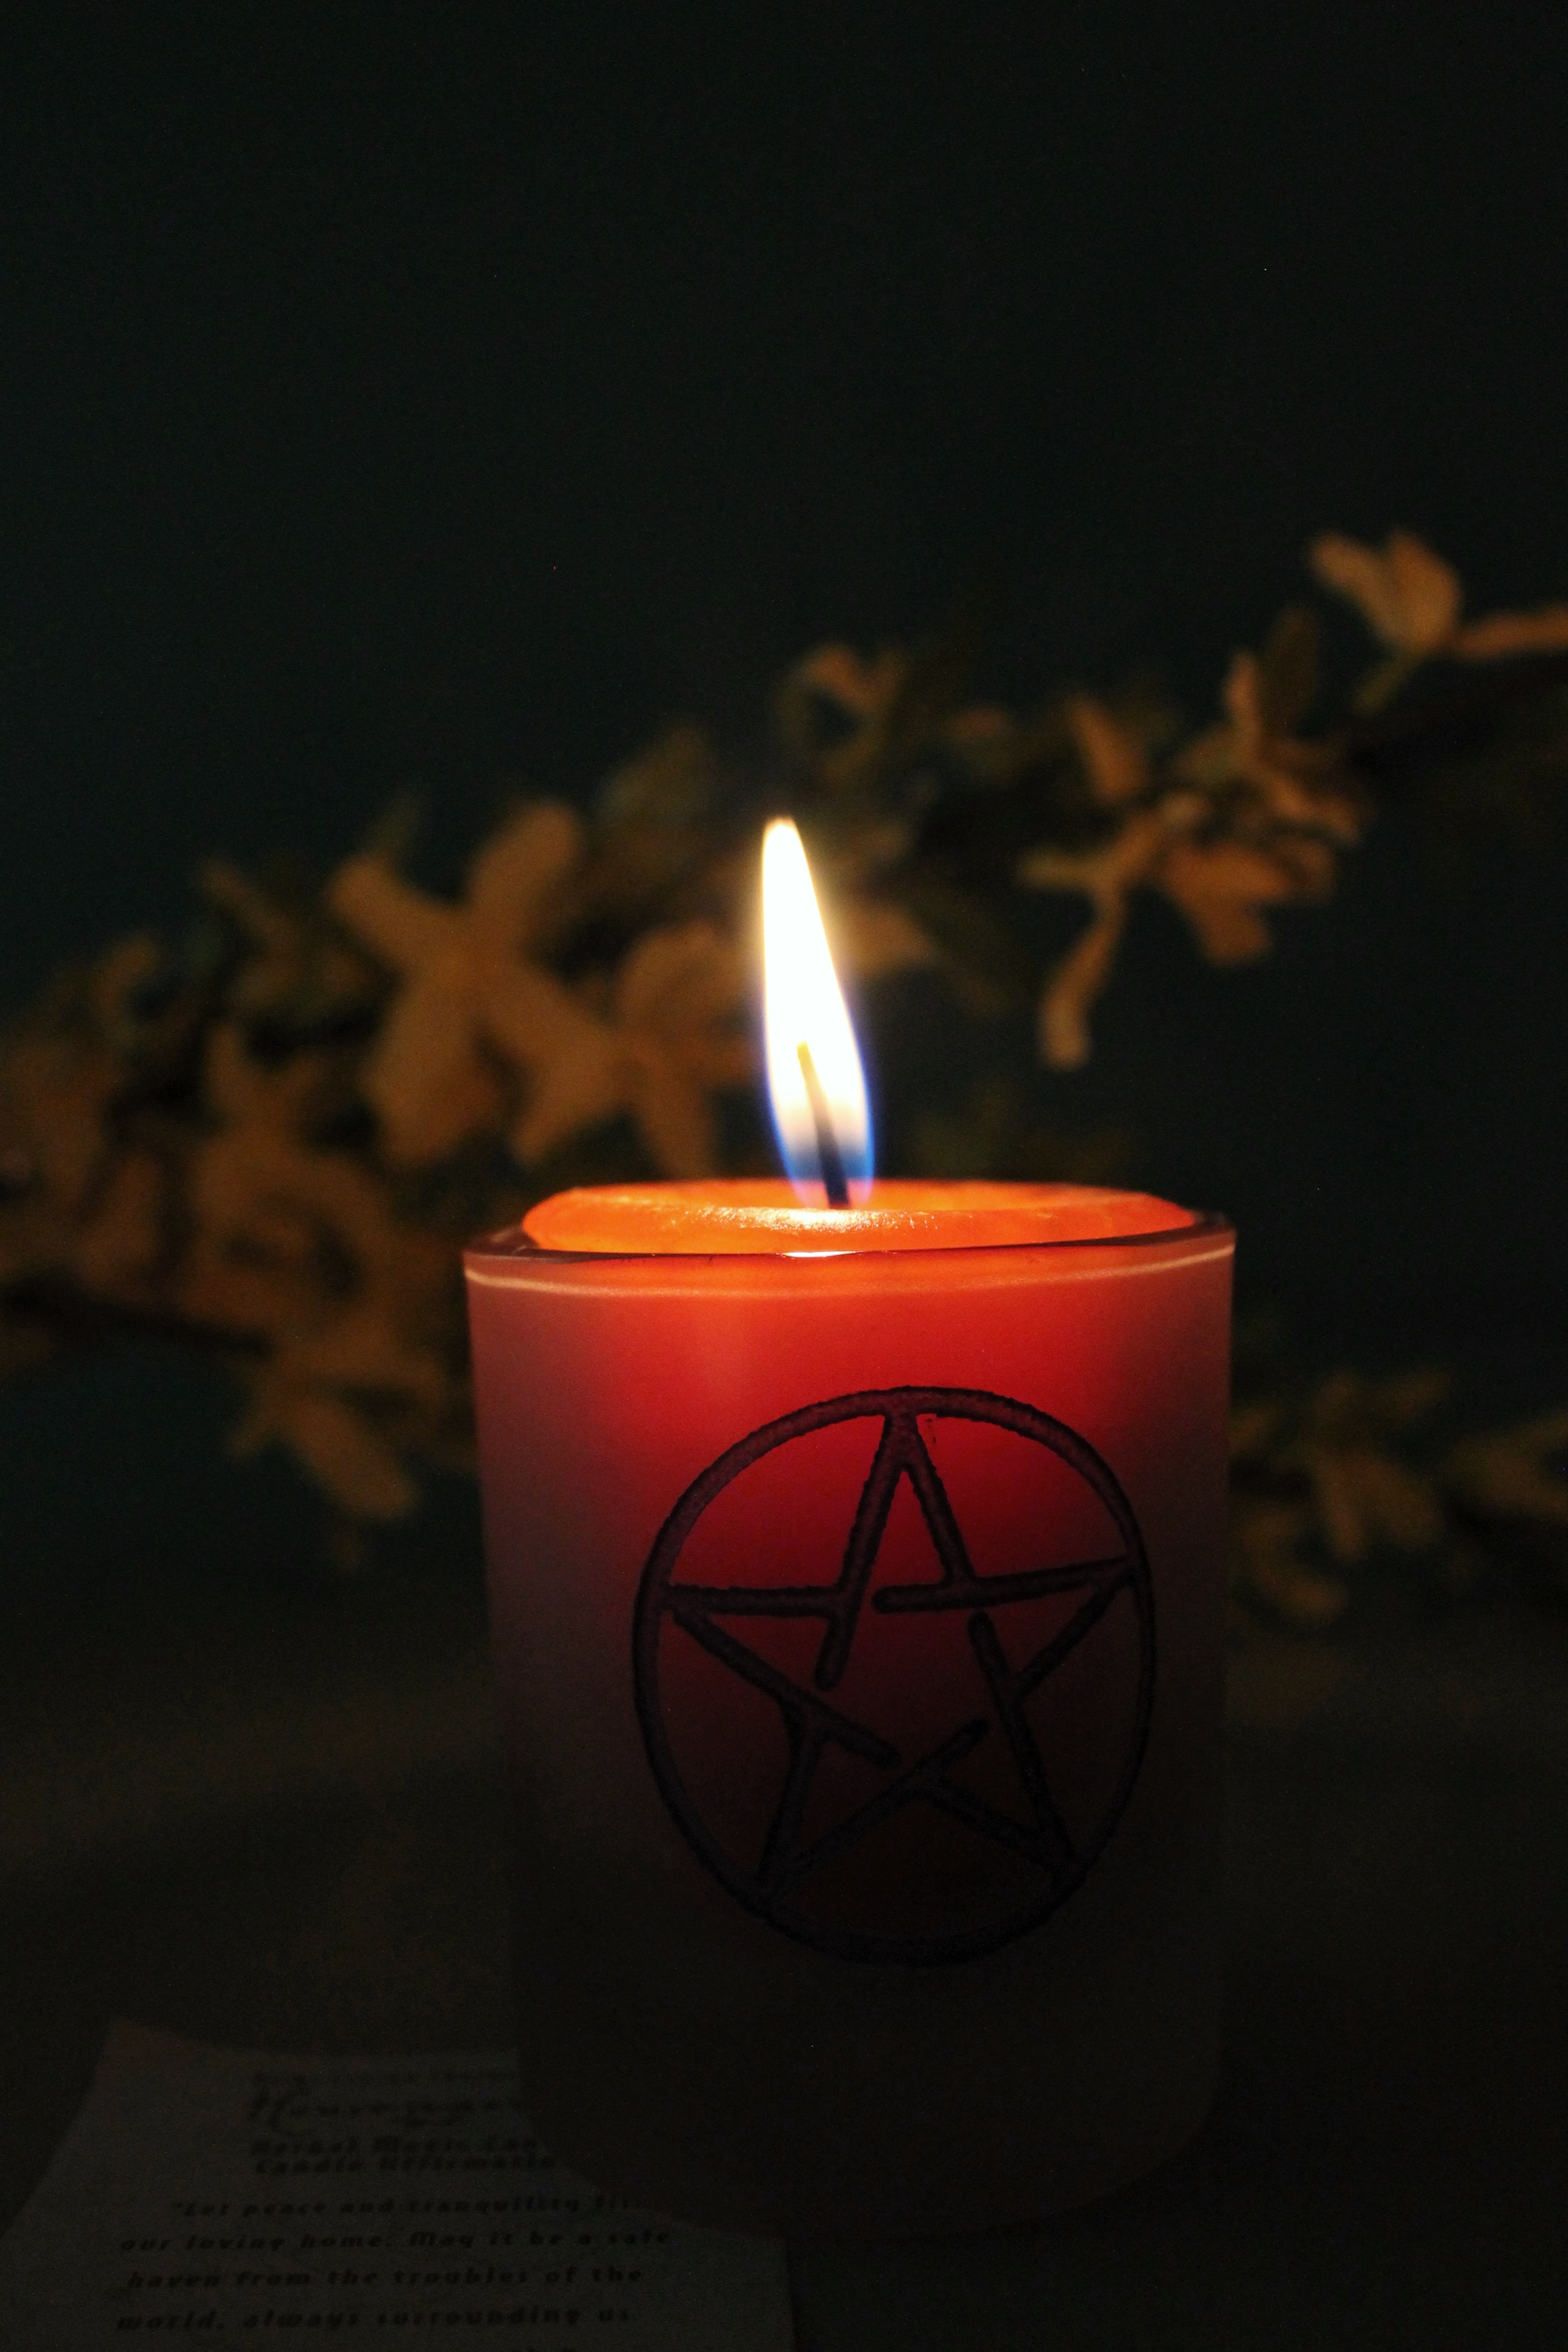
light, mystery, mystic, red, flame, ancient, darkness, candle, lighting, decor, magic, alchemy, pentagram, spell, occult, sorcery, witchcraft, esoteric, pagan, wicca, candle magic, candle magick, necromancy